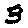
Label: 3